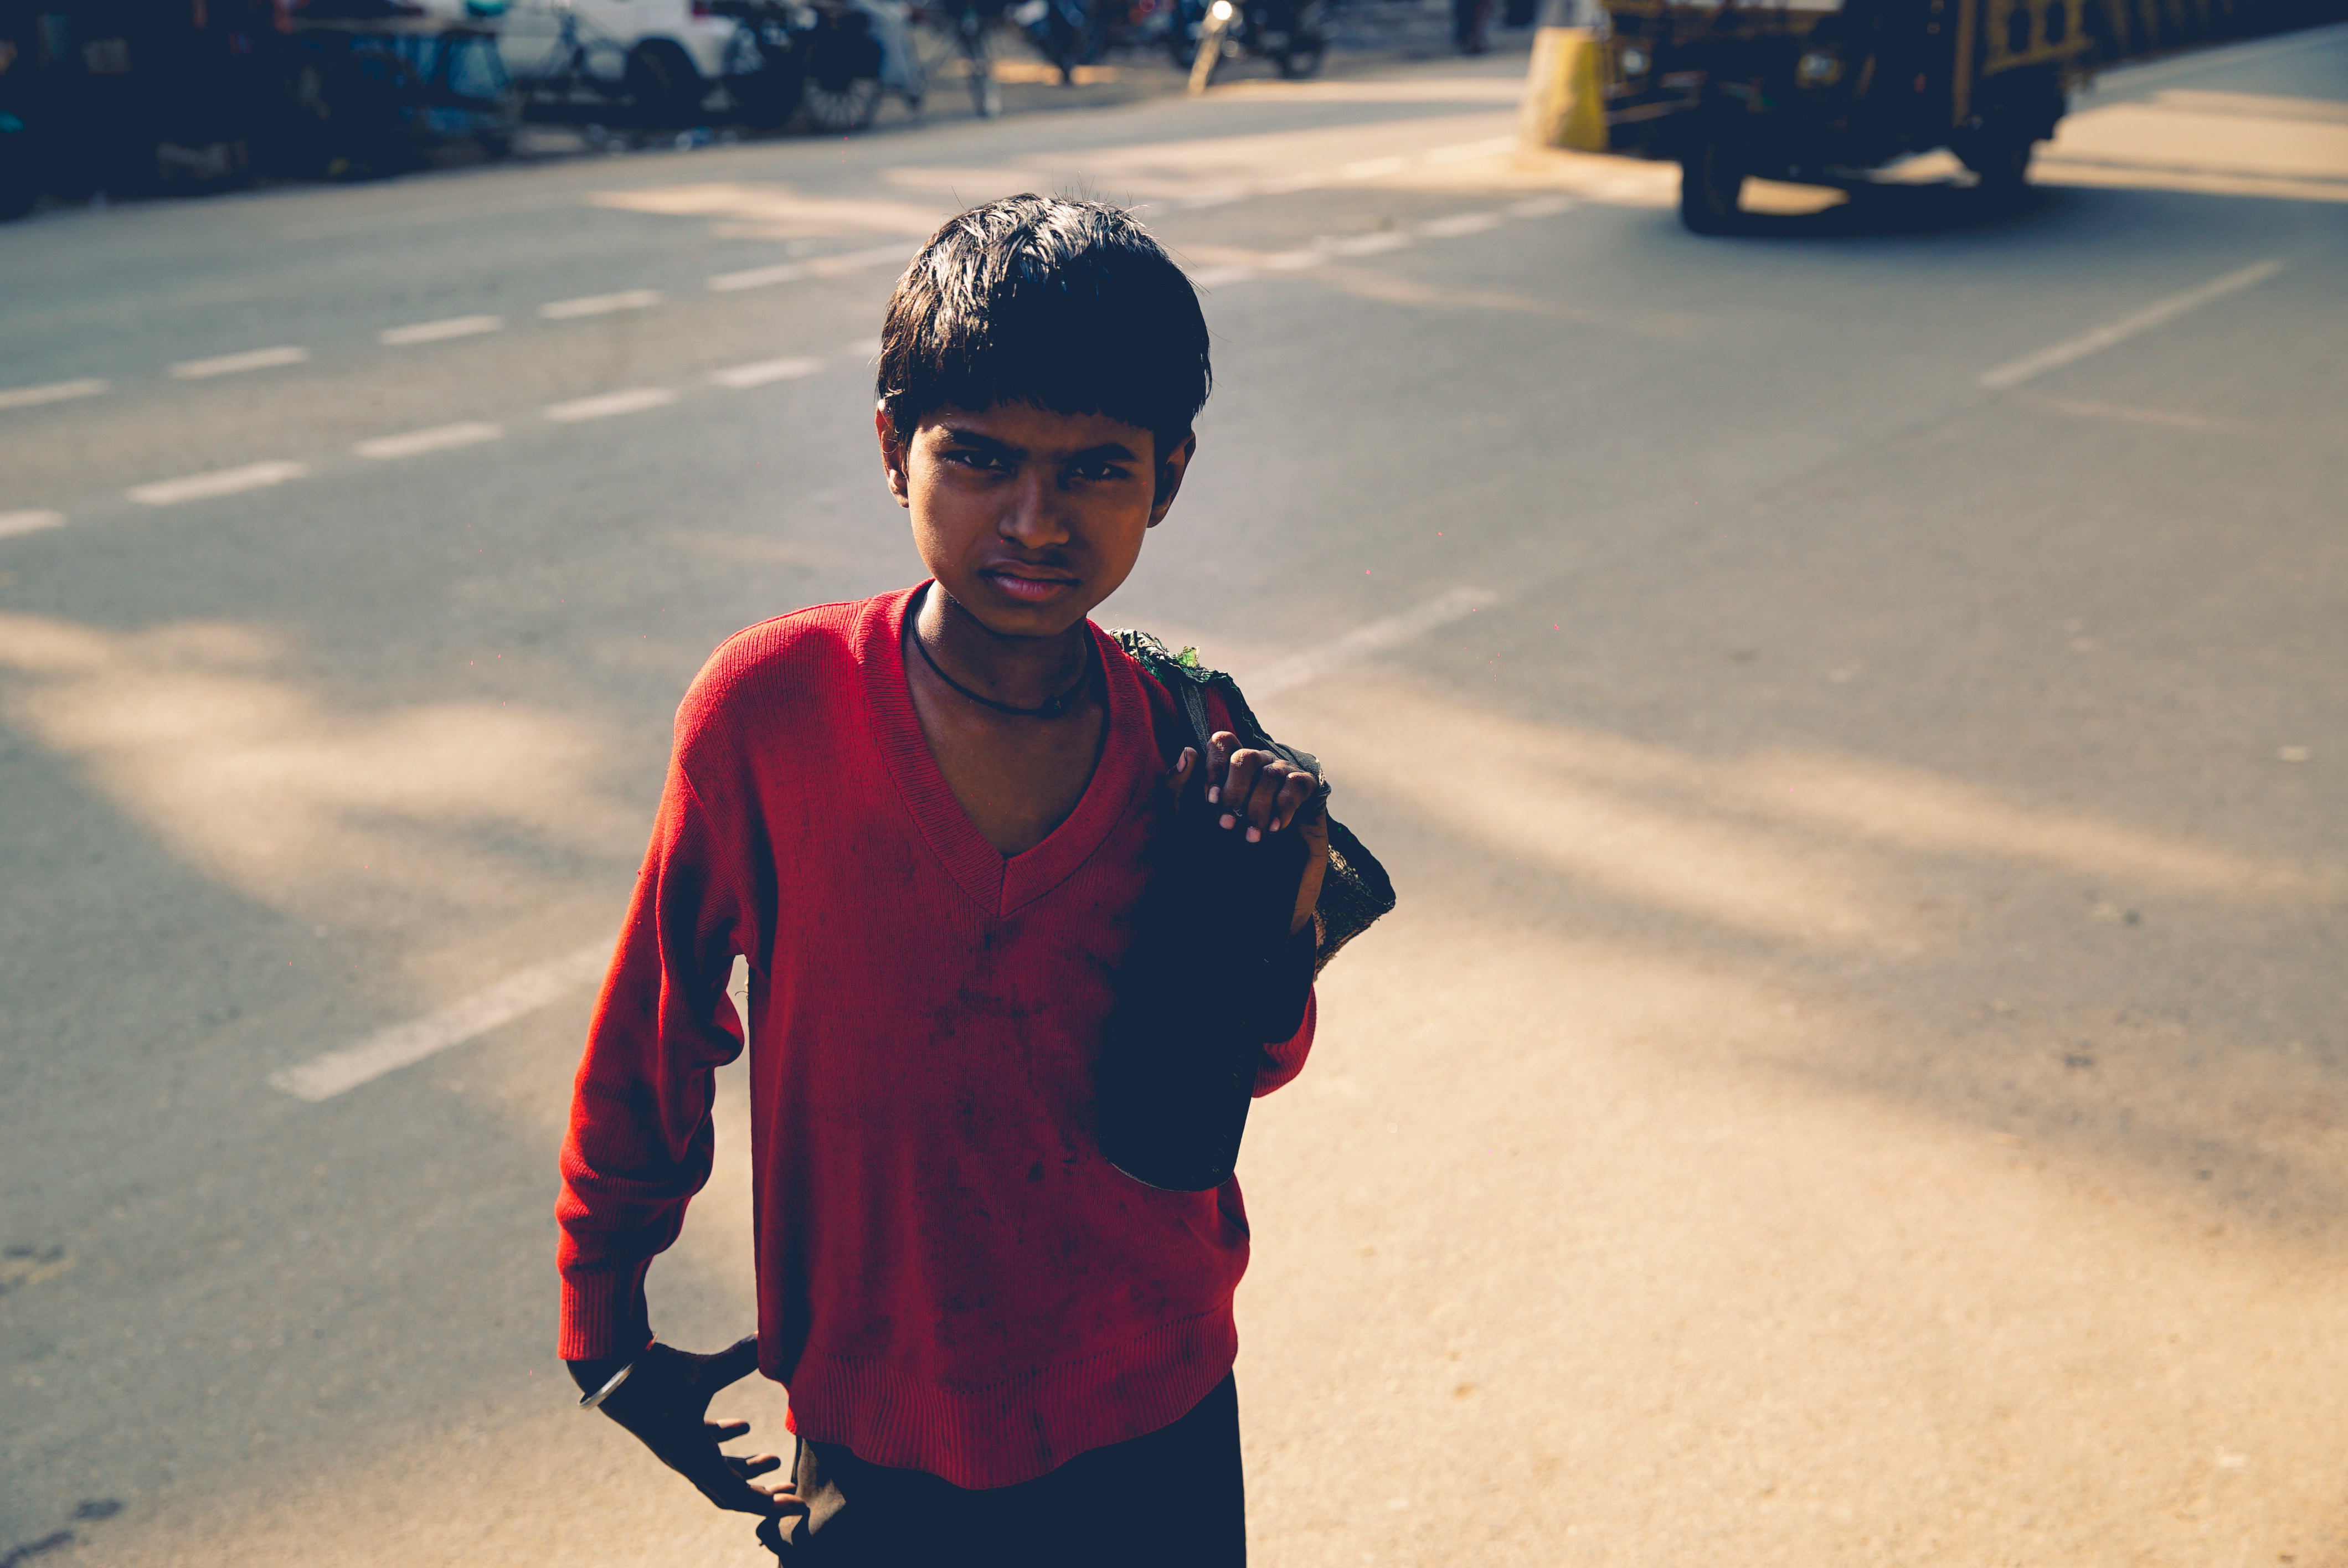
man, people, male, red, color, child, fun, photograph